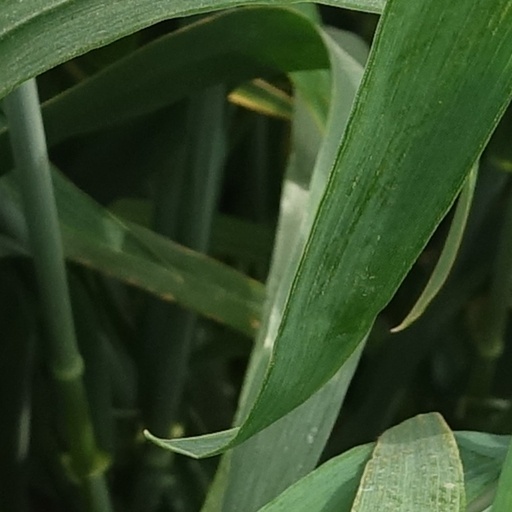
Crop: wheat